Holland, Michigan

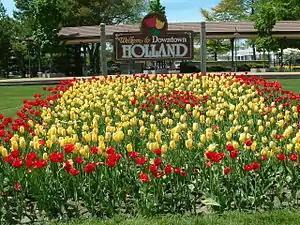
Sign welcoming visitors

The city is perhaps best known for its Dutch heritage, which serves not only as a part of the city's cultural identity, but the local economy as well: the Tulip Time Festival in May and various Dutch-themed attractions augment the nearby Lake Michigan shoreline in attracting thousands of tourists annually. Over 28% of the population identified as being of Dutch descent.